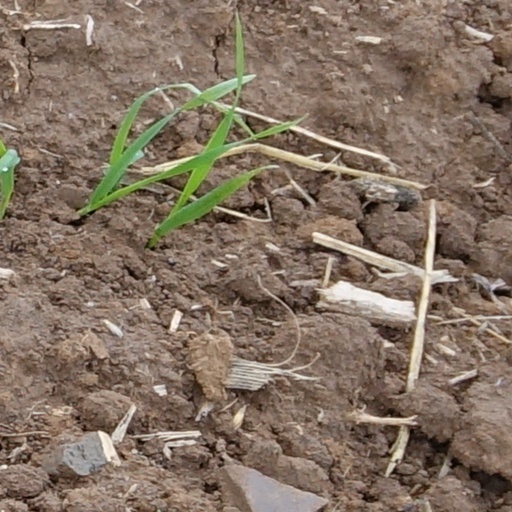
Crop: wheat